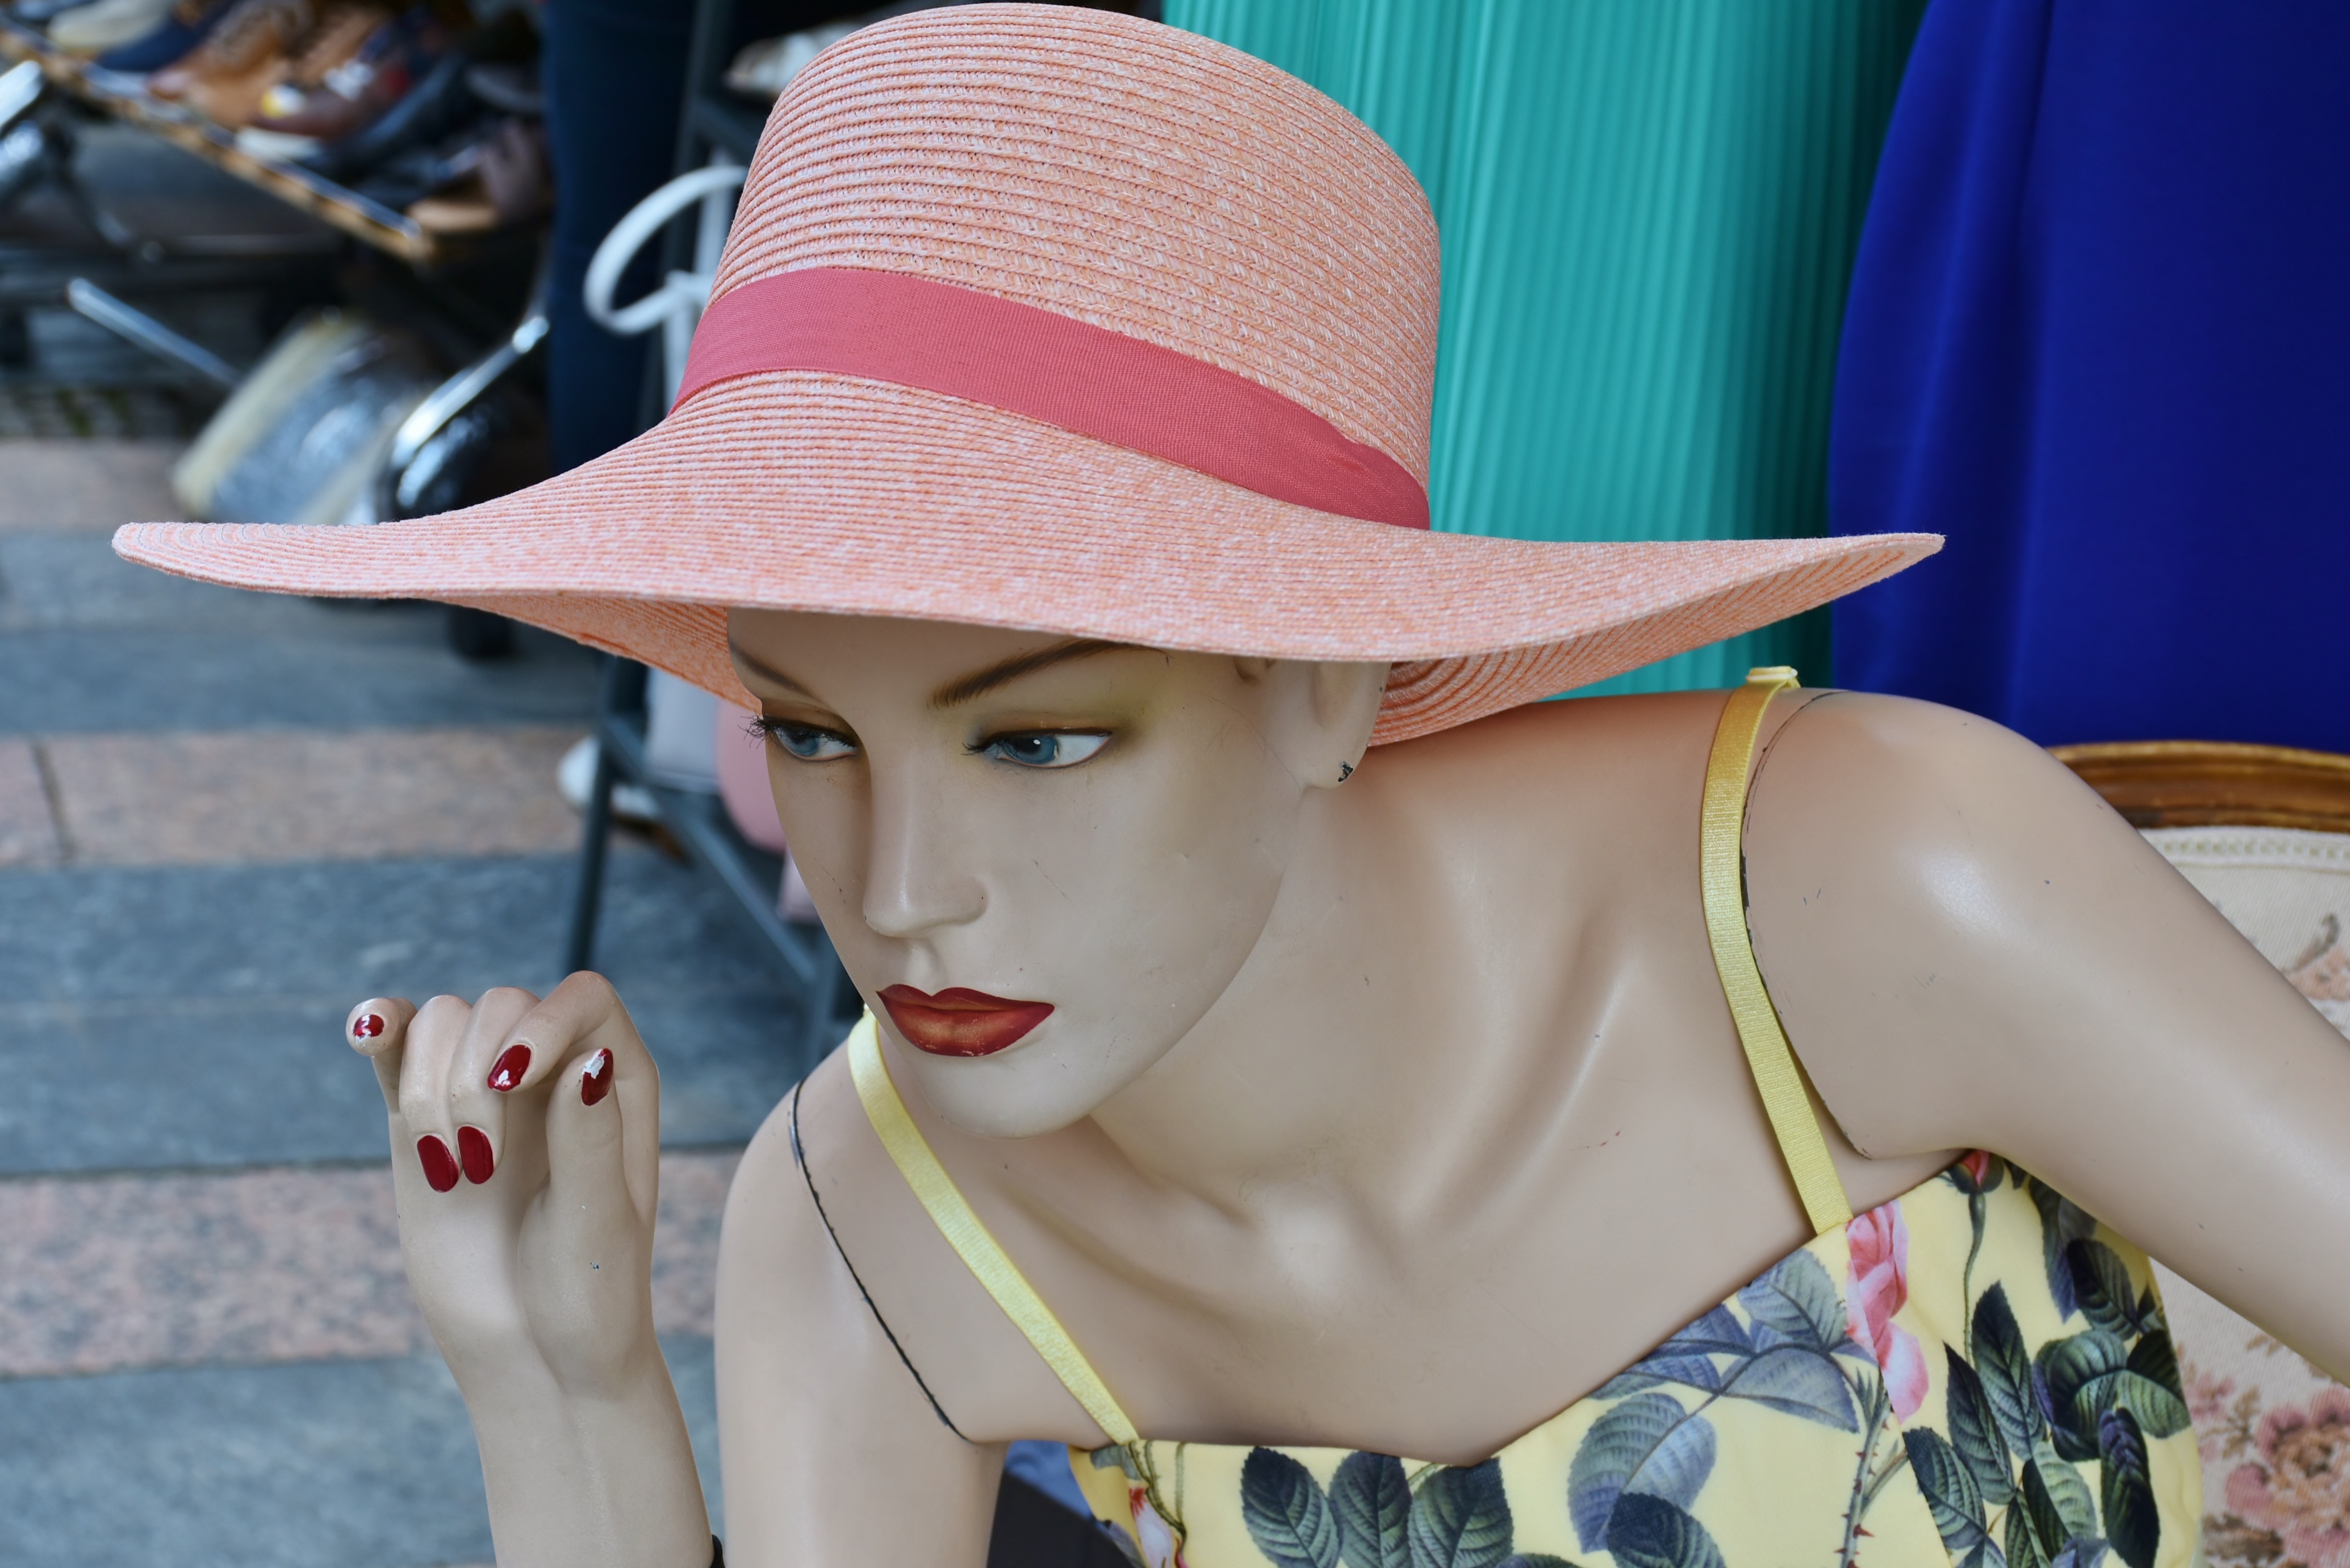
girl, woman, decoration, young, spring, color, hat, fashion, blue, clothing, lady, fig, doll, glasses, head, beauty, beautiful, elegant, pretty, costume, fashion industry, fashion accessory